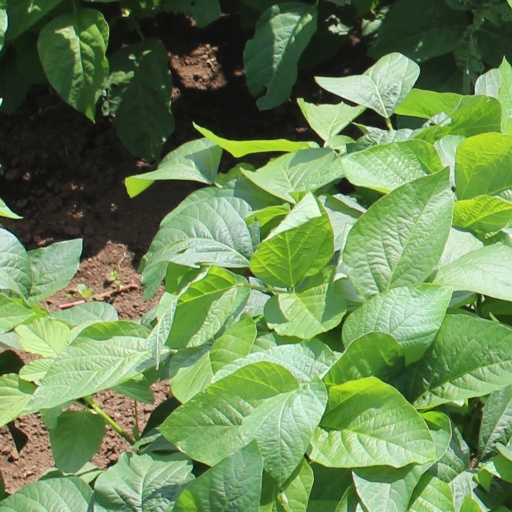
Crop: soybean